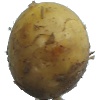
Label: Potato White 1